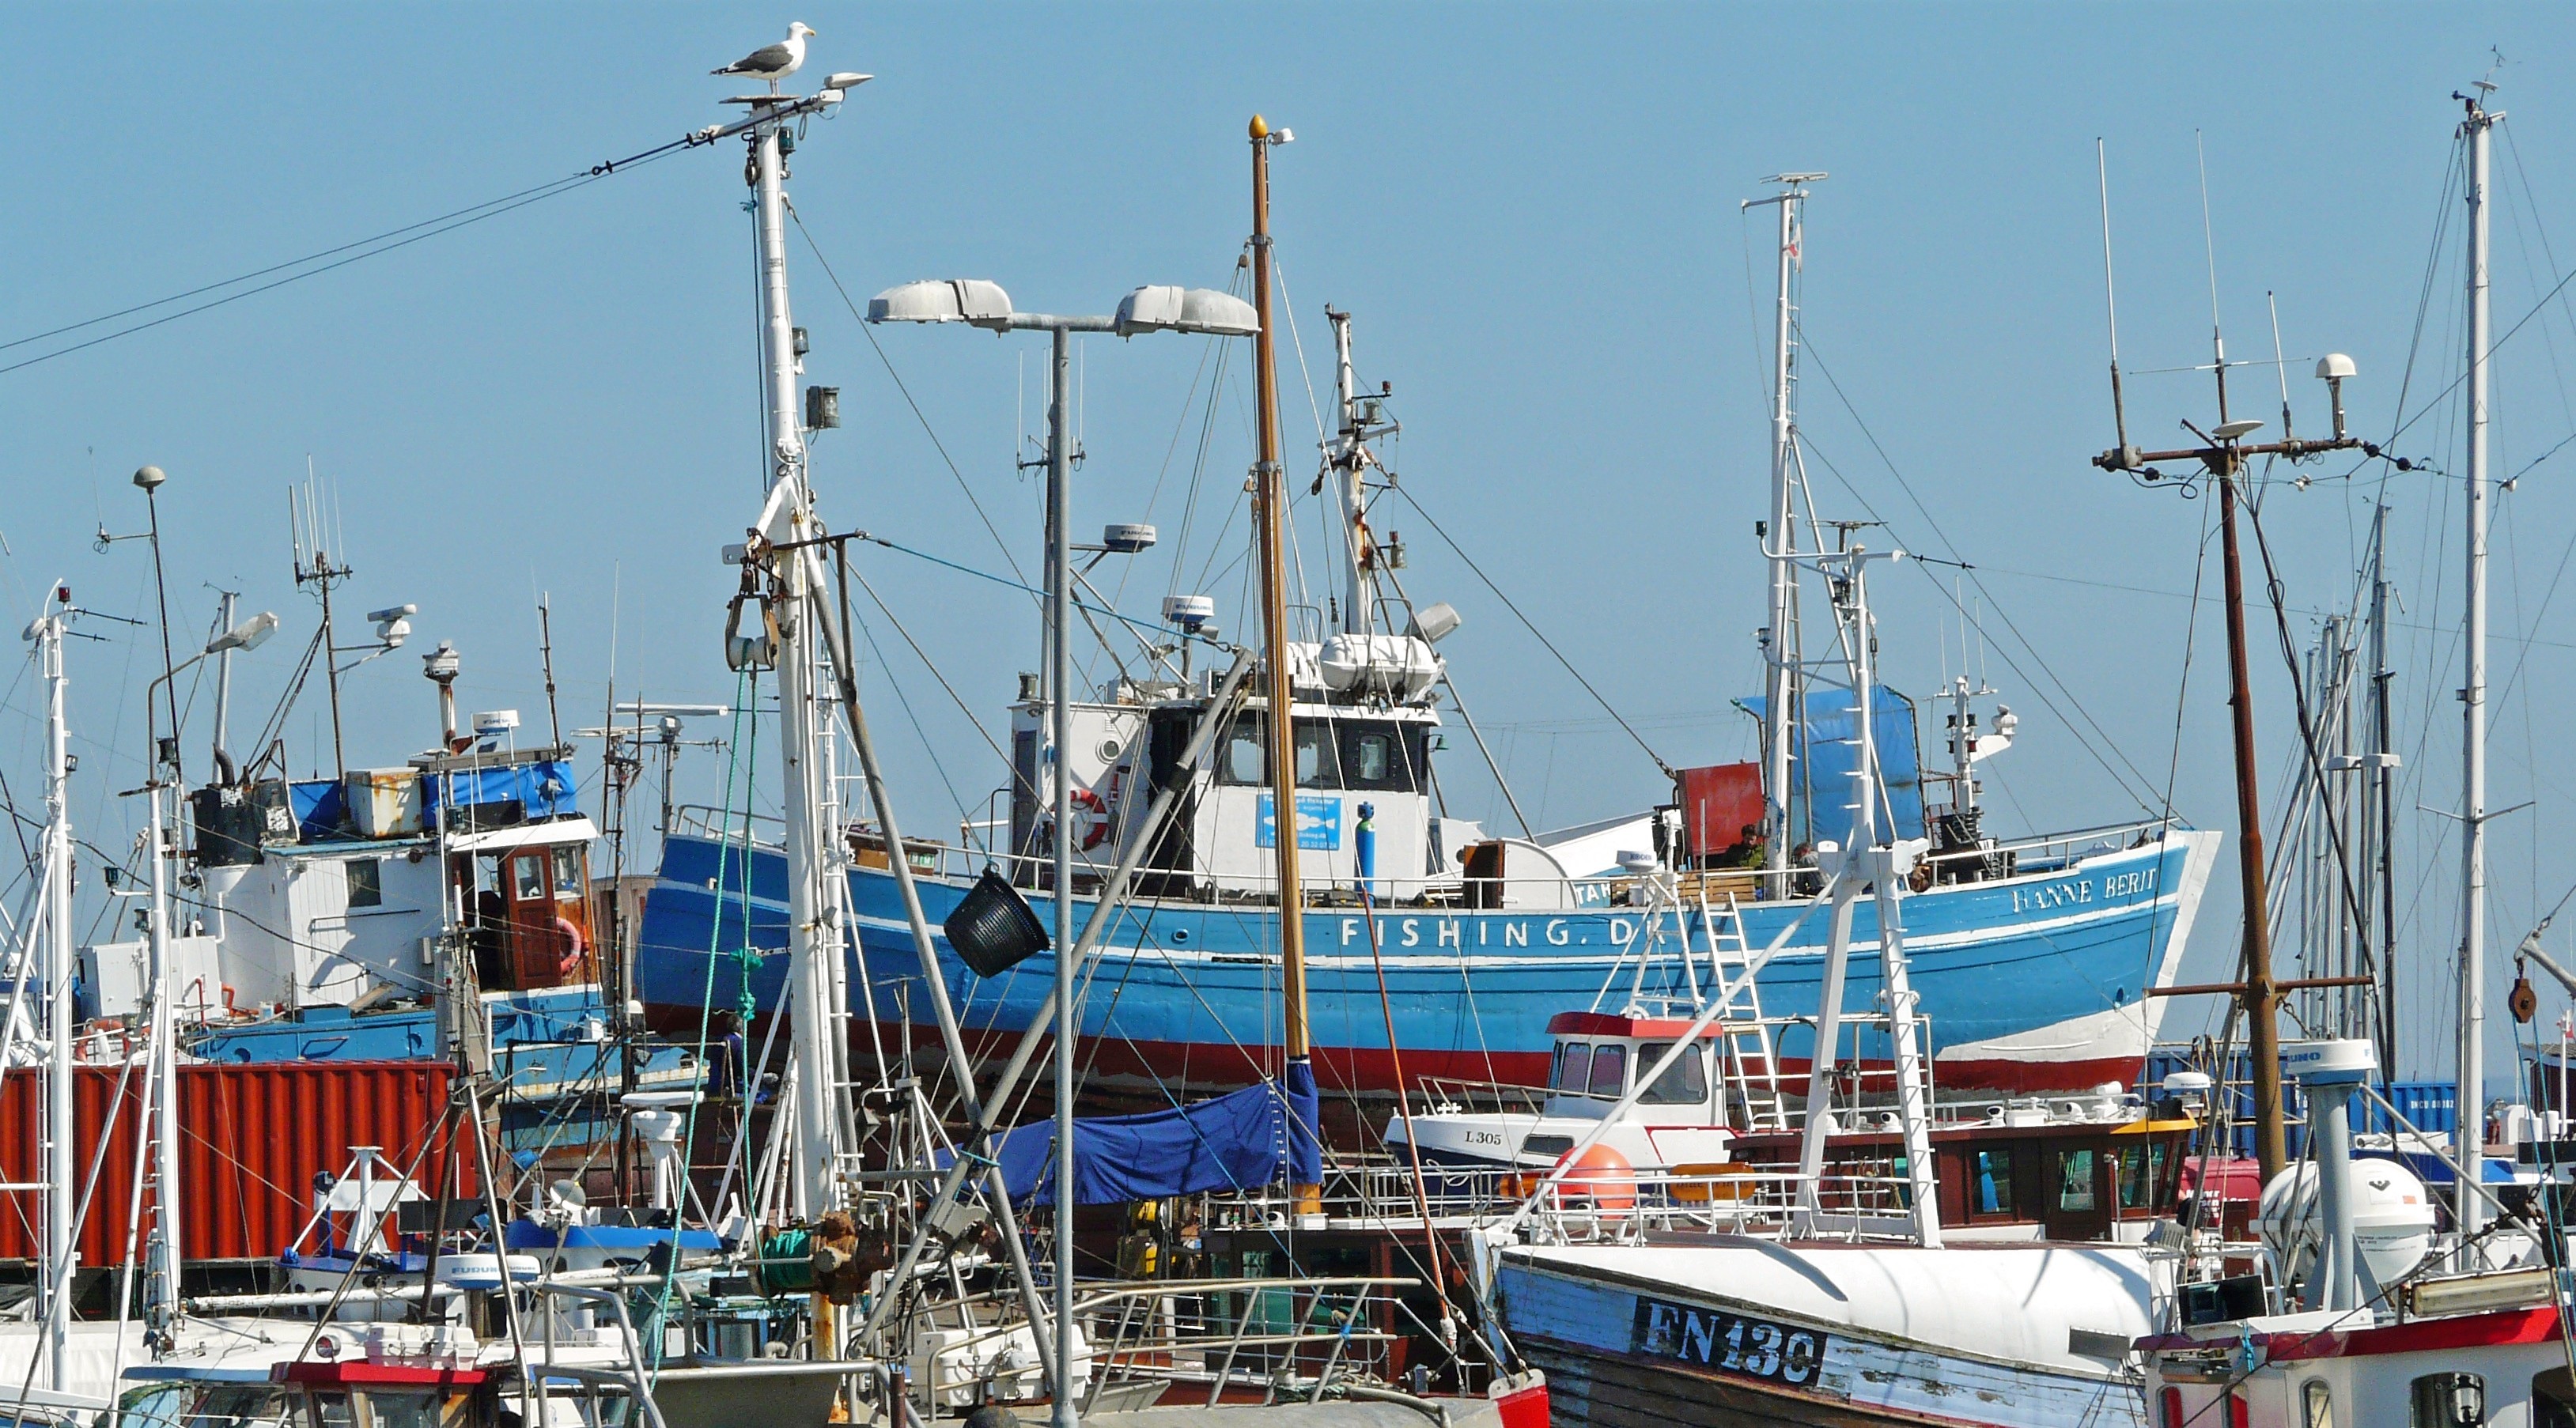
sea, coast, dock, boat, ship, vehicle, mast, harbor, marina, port, fishing boat, infrastructure, ships, denmark, watercraft, windjammer, sailing ship, fishing vessel, tall ship, fishing trawler